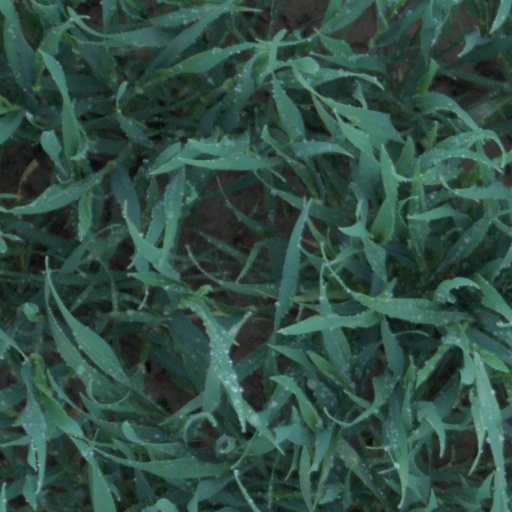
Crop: wheat